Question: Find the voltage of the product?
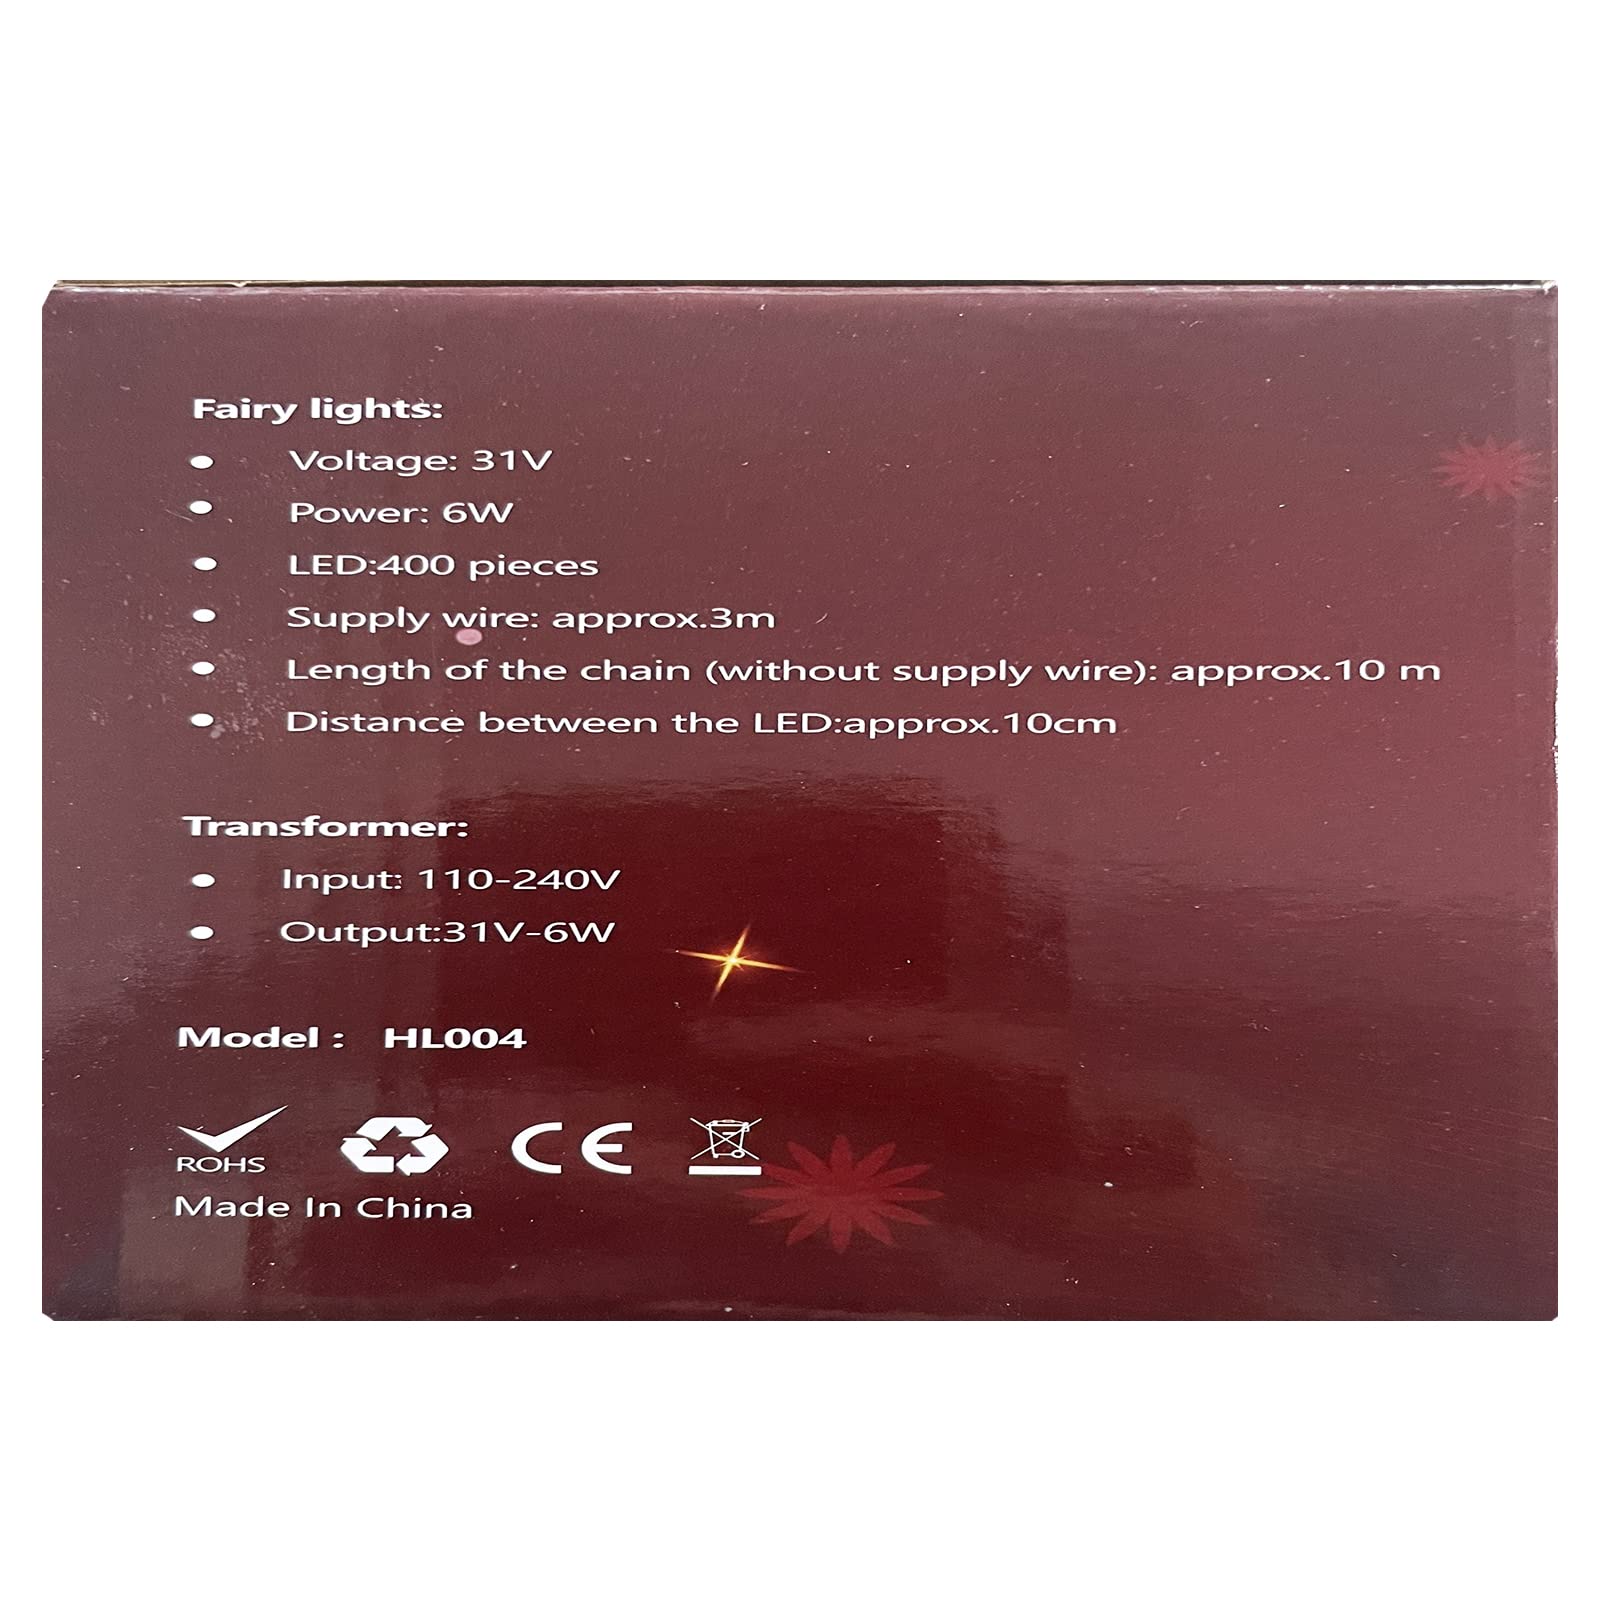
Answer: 31.0 volt